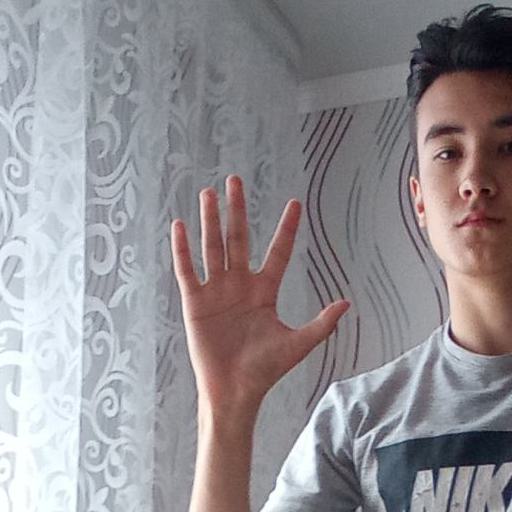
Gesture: palm